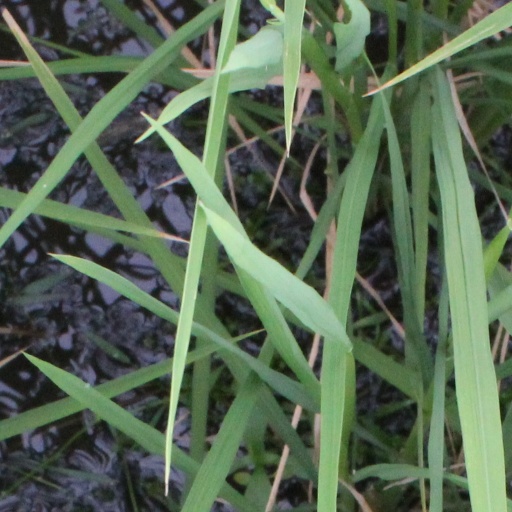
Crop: rice